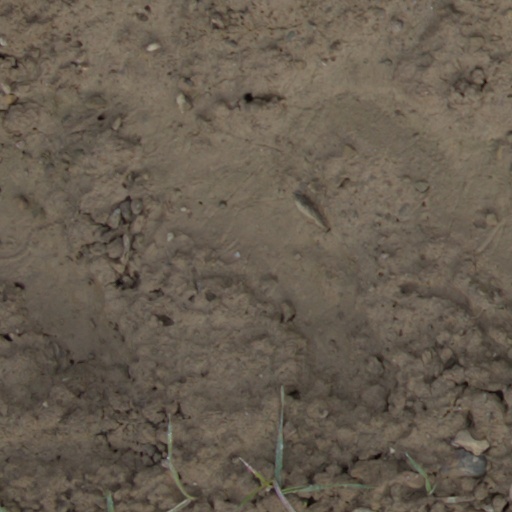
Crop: wheat